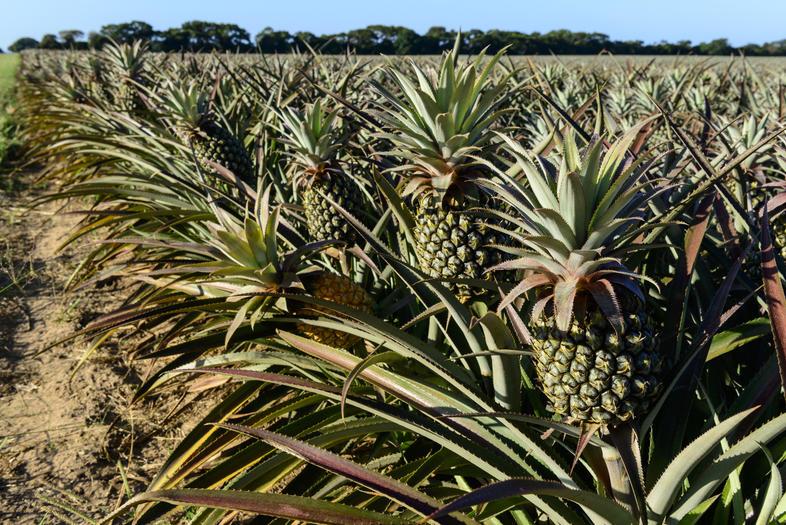
Shamba kubwa ya mananasi linaonyesha likistawi na matunda yasiyoiva yakiwa bado yameunganishwa na mimea yake . Mistari ya mimea inaenea hadi upeo wa macho ikionyesha mavuno makubwa.